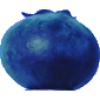
Label: Huckleberry 1